Kingdom of Hungary (1526–1867)

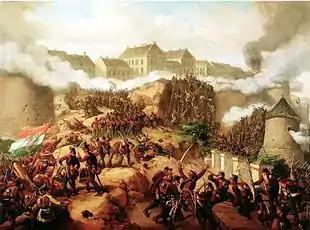
The Battle of Buda in May 1849 by Mór Than

By the start of the 19th century, the aim of Hungary's agricultural producers had shifted from subsistence farming and small-scale production for local trade to cash-generating, large-scale production for a wider market. Road and waterway improvements cut transportation costs, while urbanization in Austria, Bohemia, and Moravia and the need for supplies for the Napoleonic Wars boosted demand for foodstuffs and clothing. Hungary became a major grain and wool exporter. New lands were cleared, and yields rose as farming methods improved. Hungary did not reap the full benefit of the boom, however, because most of the profits went to the magnates, who considered them not as capital for investment but as a means of adding luxury to their lives. As expectations rose, goods such as linen and silverware, once considered luxuries, became necessities. The wealthy magnates had little trouble balancing their earnings and expenditures, but many lesser nobles, fearful of losing their social standing, went into debt to finance their spending.